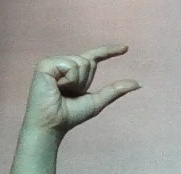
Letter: dal